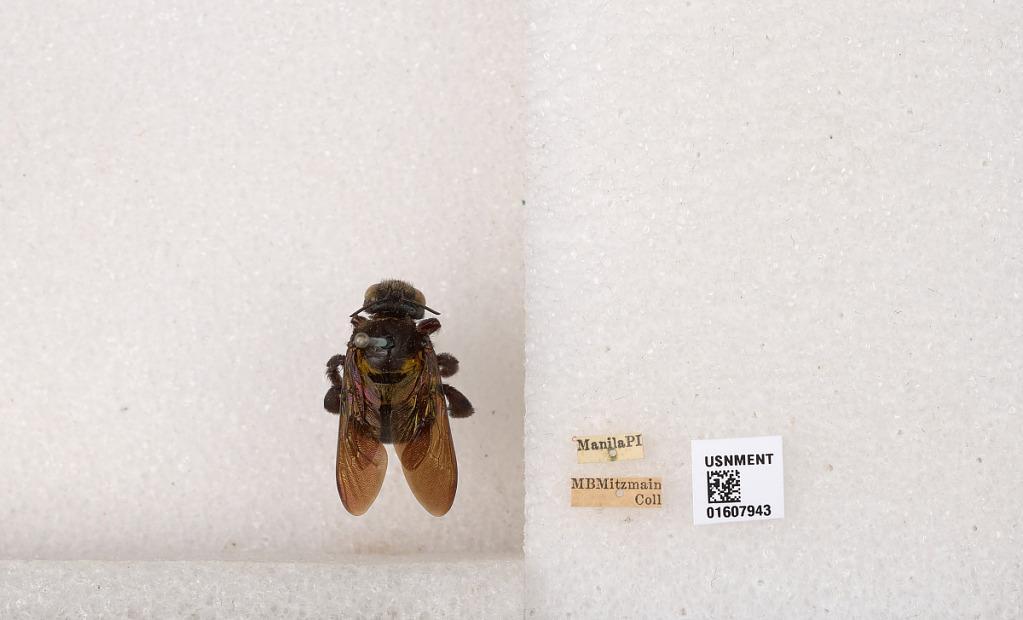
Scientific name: Xylocopa (Koptortosoma) chlorina (Cockerell)
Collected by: M. Mitzmain
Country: Philippines
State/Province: National Capital Region
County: Capital District
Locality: Manila
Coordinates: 14.5965, 120.98